Gone with the Wind (novel)

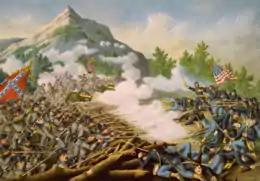
Battle of Kennesaw Mountain, June 27, 1864.

The Civil War ended on April 26, 1865, when Joseph E. Johnston surrendered his armies in the Carolinas campaign to U.S. Army General William Tecumseh Sherman. Several battles are mentioned or depicted in Gone with the Wind.